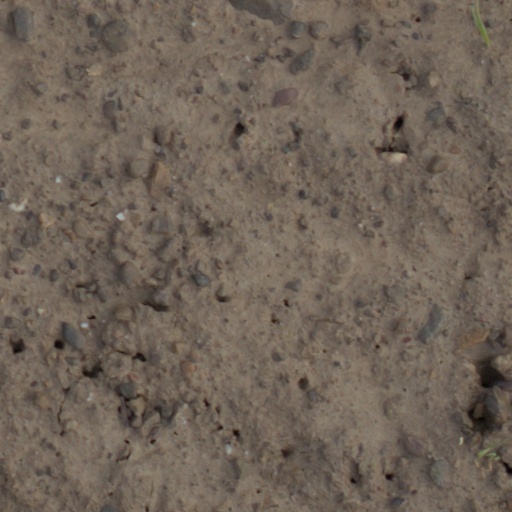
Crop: wheat